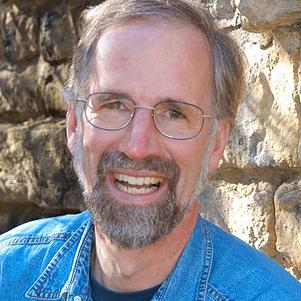
Age: 52